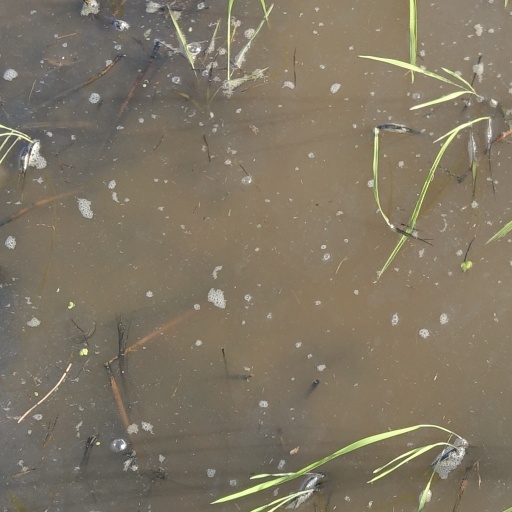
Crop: rice